List of conspiracy theories

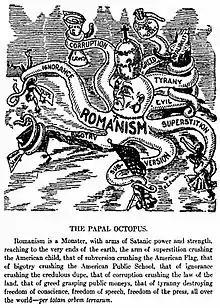
Anti-Catholic cartoon depicting Catholicism as an octopus, from H. E. Fowler and Jeremiah J. Crowley's "The Pope" (1913)

Since at least the Middle Ages, antisemitism has featured elements of conspiracy theory. In medieval Europe, it was widely believed that Jews poisoned wells, had been responsible for the death of Jesus, and ritually consumed the blood of Christians. The second half of the 19th century saw the emergence of notions that Jews and/or Freemasons were plotting to establish control over the world. Forged evidence has been presented to spread the notion that Jews were responsible for the propagation of communism, or the hoax "The Protocols of the Elders of Zion" (1903), which outlines a supposed high council of Jews planning to control the world. Such antisemitic conspiracy theories became central to the worldview of Adolf Hitler. Antisemitic theories persist today concerning banking, Hollywood, the news media and a purported Zionist Occupation Government of the United States. These theories all allege plots to establish a world tyranny.